Ahom kingdom

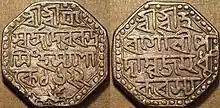
Silver rupee of Rudra Singha

Siva Singha alias Sutanphaa, he dropped his father's plan to invade Benagal. He took the initiation of Parvatiya Gosain and established him 'Nilachal mountain' with extensive land grants and paiks. Siva Singha was very much under the influence of Brahmanas and astrologers, 1722 it was predicted by the astrologers that his reign would soon come to a end owing to the evil influence of "Chatra–bhanga–yoga". Therefore, he transferred the royal umbrella and throne to his wife Phuleshwari who was given the title of 'Bar–Raja' on the advice of Pravatiya Gosain. Phuleswari melded too much with the religious affairs, she had caused the insult of the Shudra–Mahantas. After the death of Phuleswari, two other wives of Siva Singha were set on the position of 'Bar–Raja', namely Ambika and Sarbeswari. Siva Singha reign was peaceful, except an expedition sent against the Daflas, he had caused the erection of many temples and made numerous grants to the religious sites and brahmanas. He died in 1744, and his younger brother Pramatta Singha was set up on the throne setting aside the claims of Siva Singha's son.